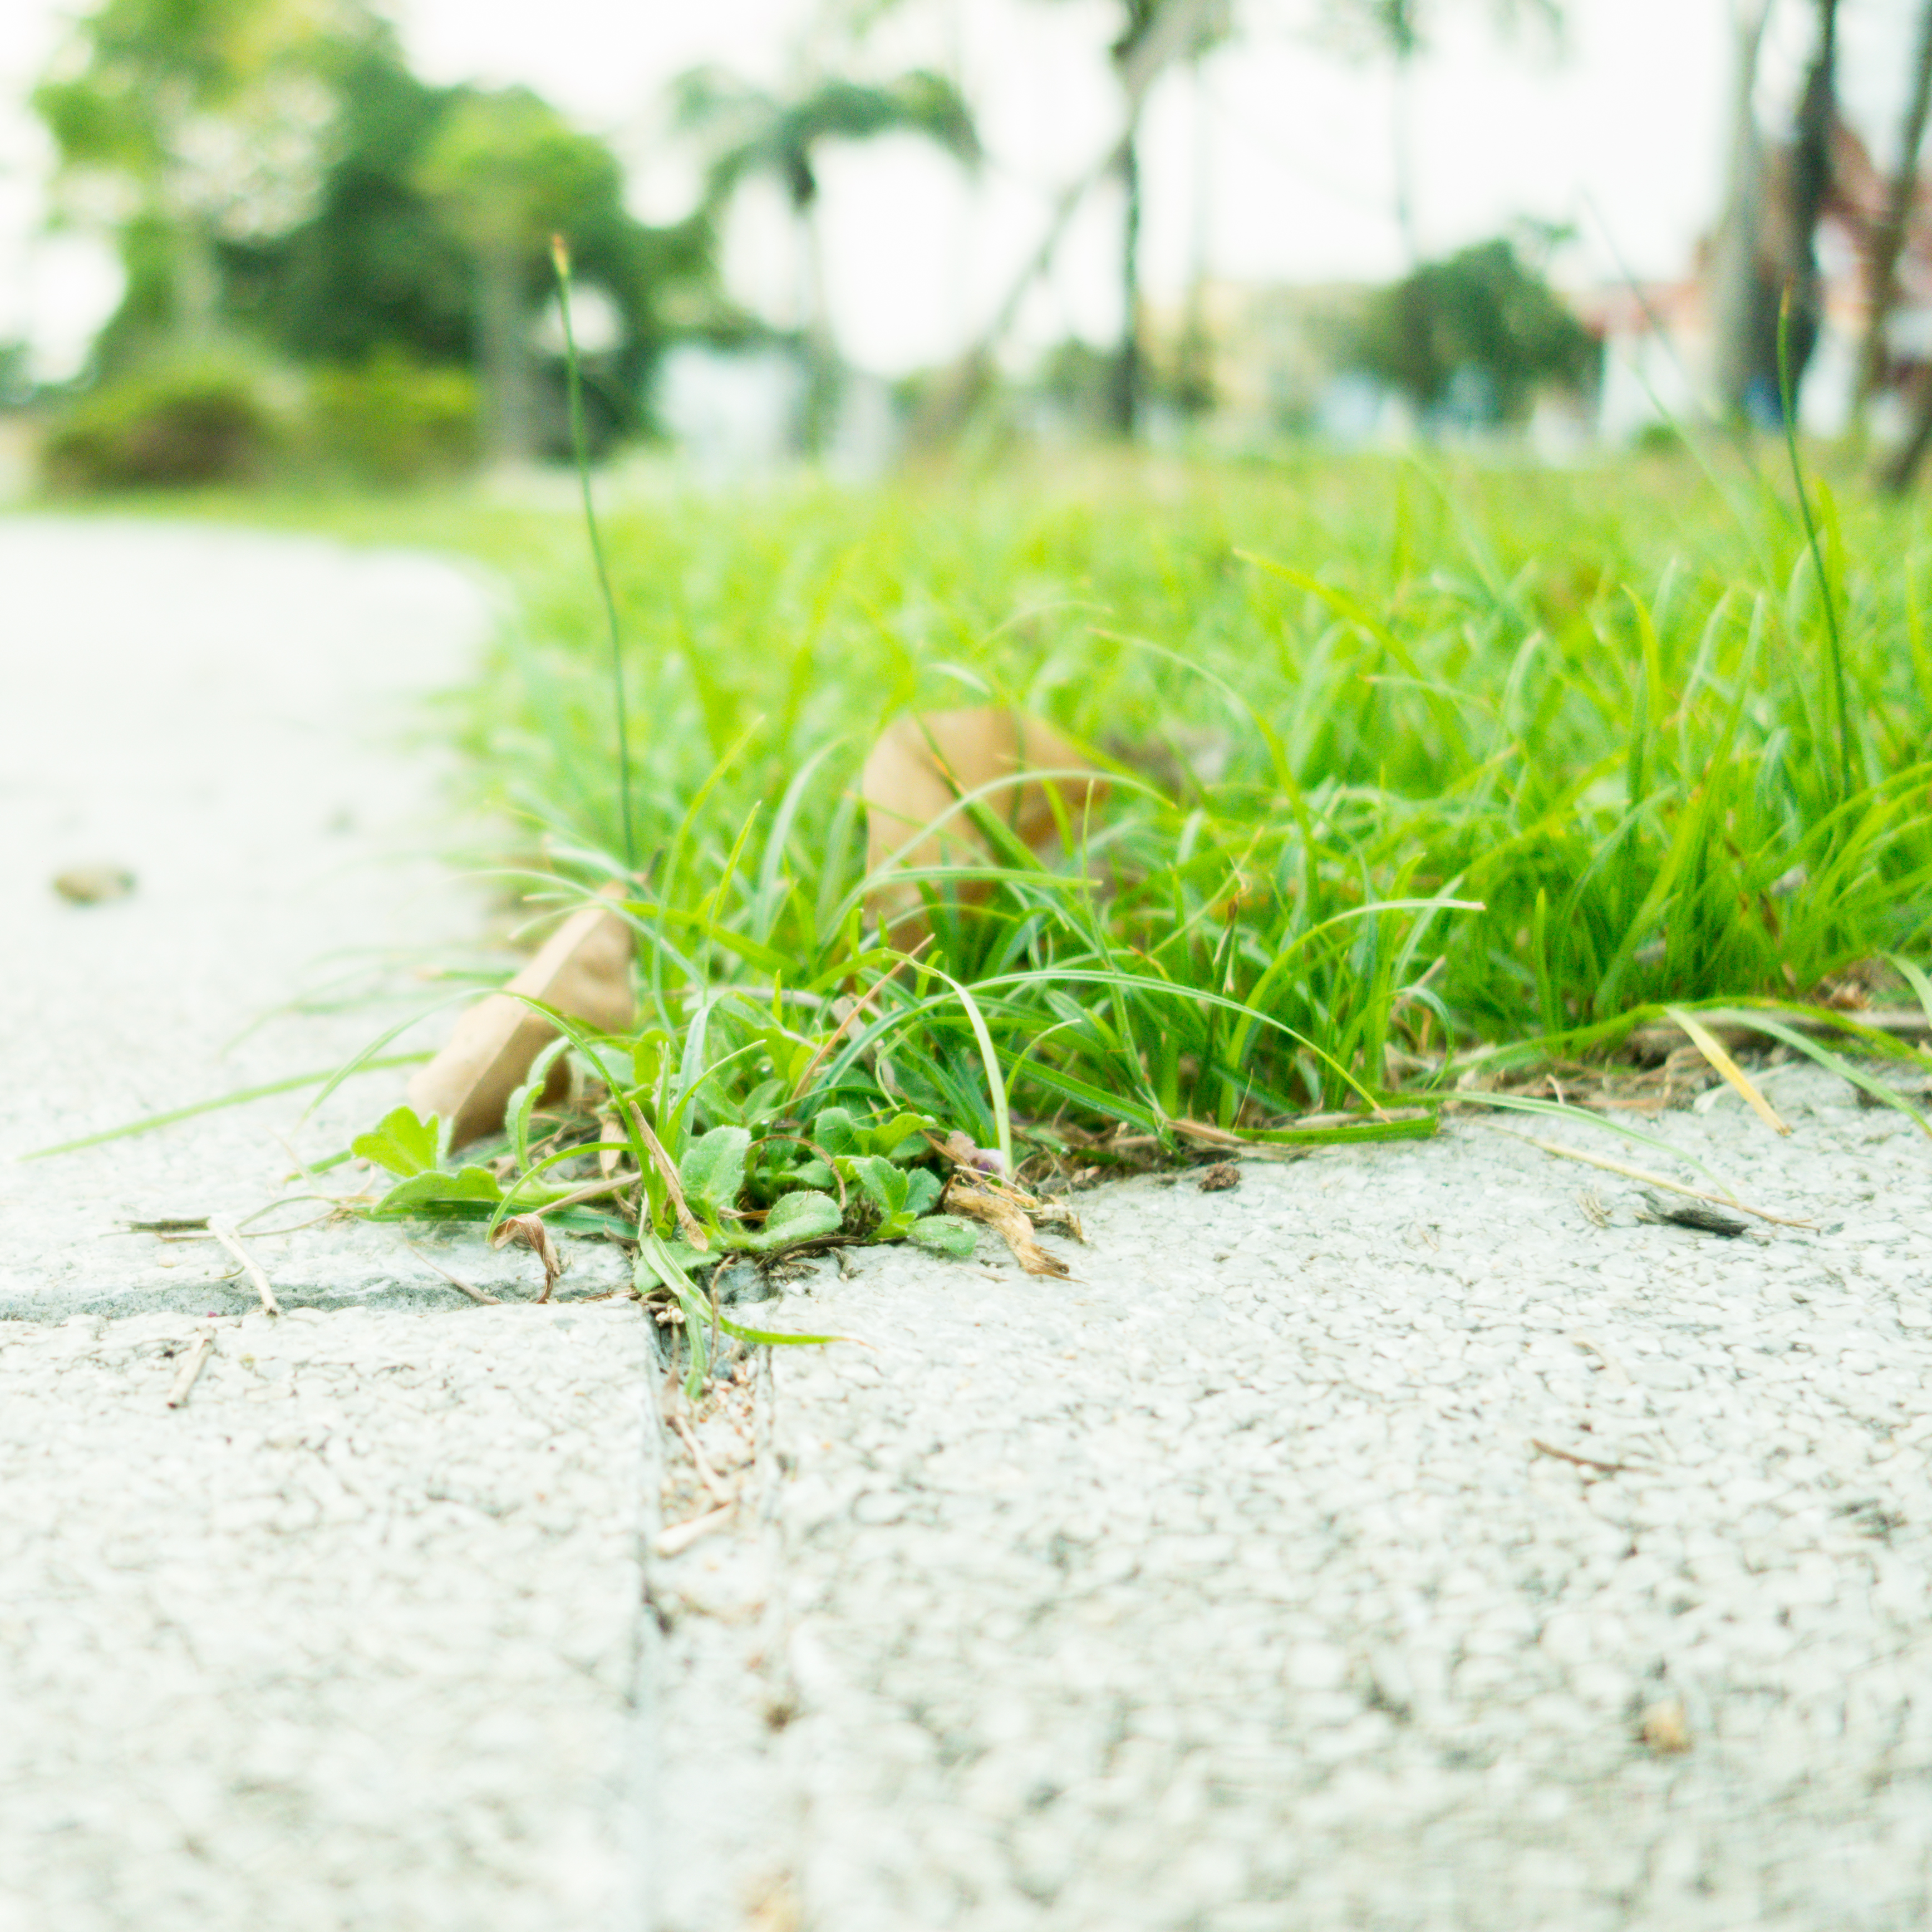
view, green, grass, plant, lawn, grass family, leaf, soil, sunlight, photography, stock photography, landscape, herb, flower